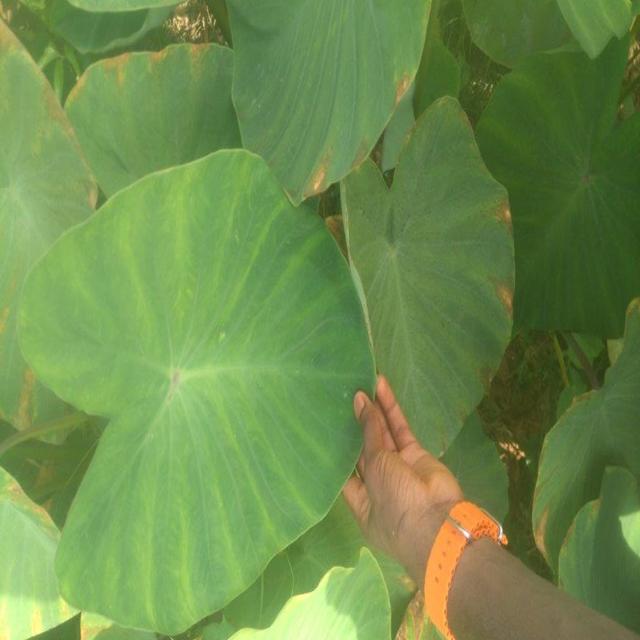
Label: Healthy